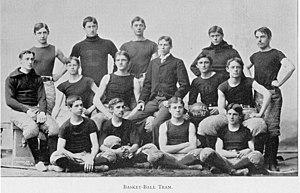
Les Dragons de Drexel sont les équipes sportives de l'université Drexel.